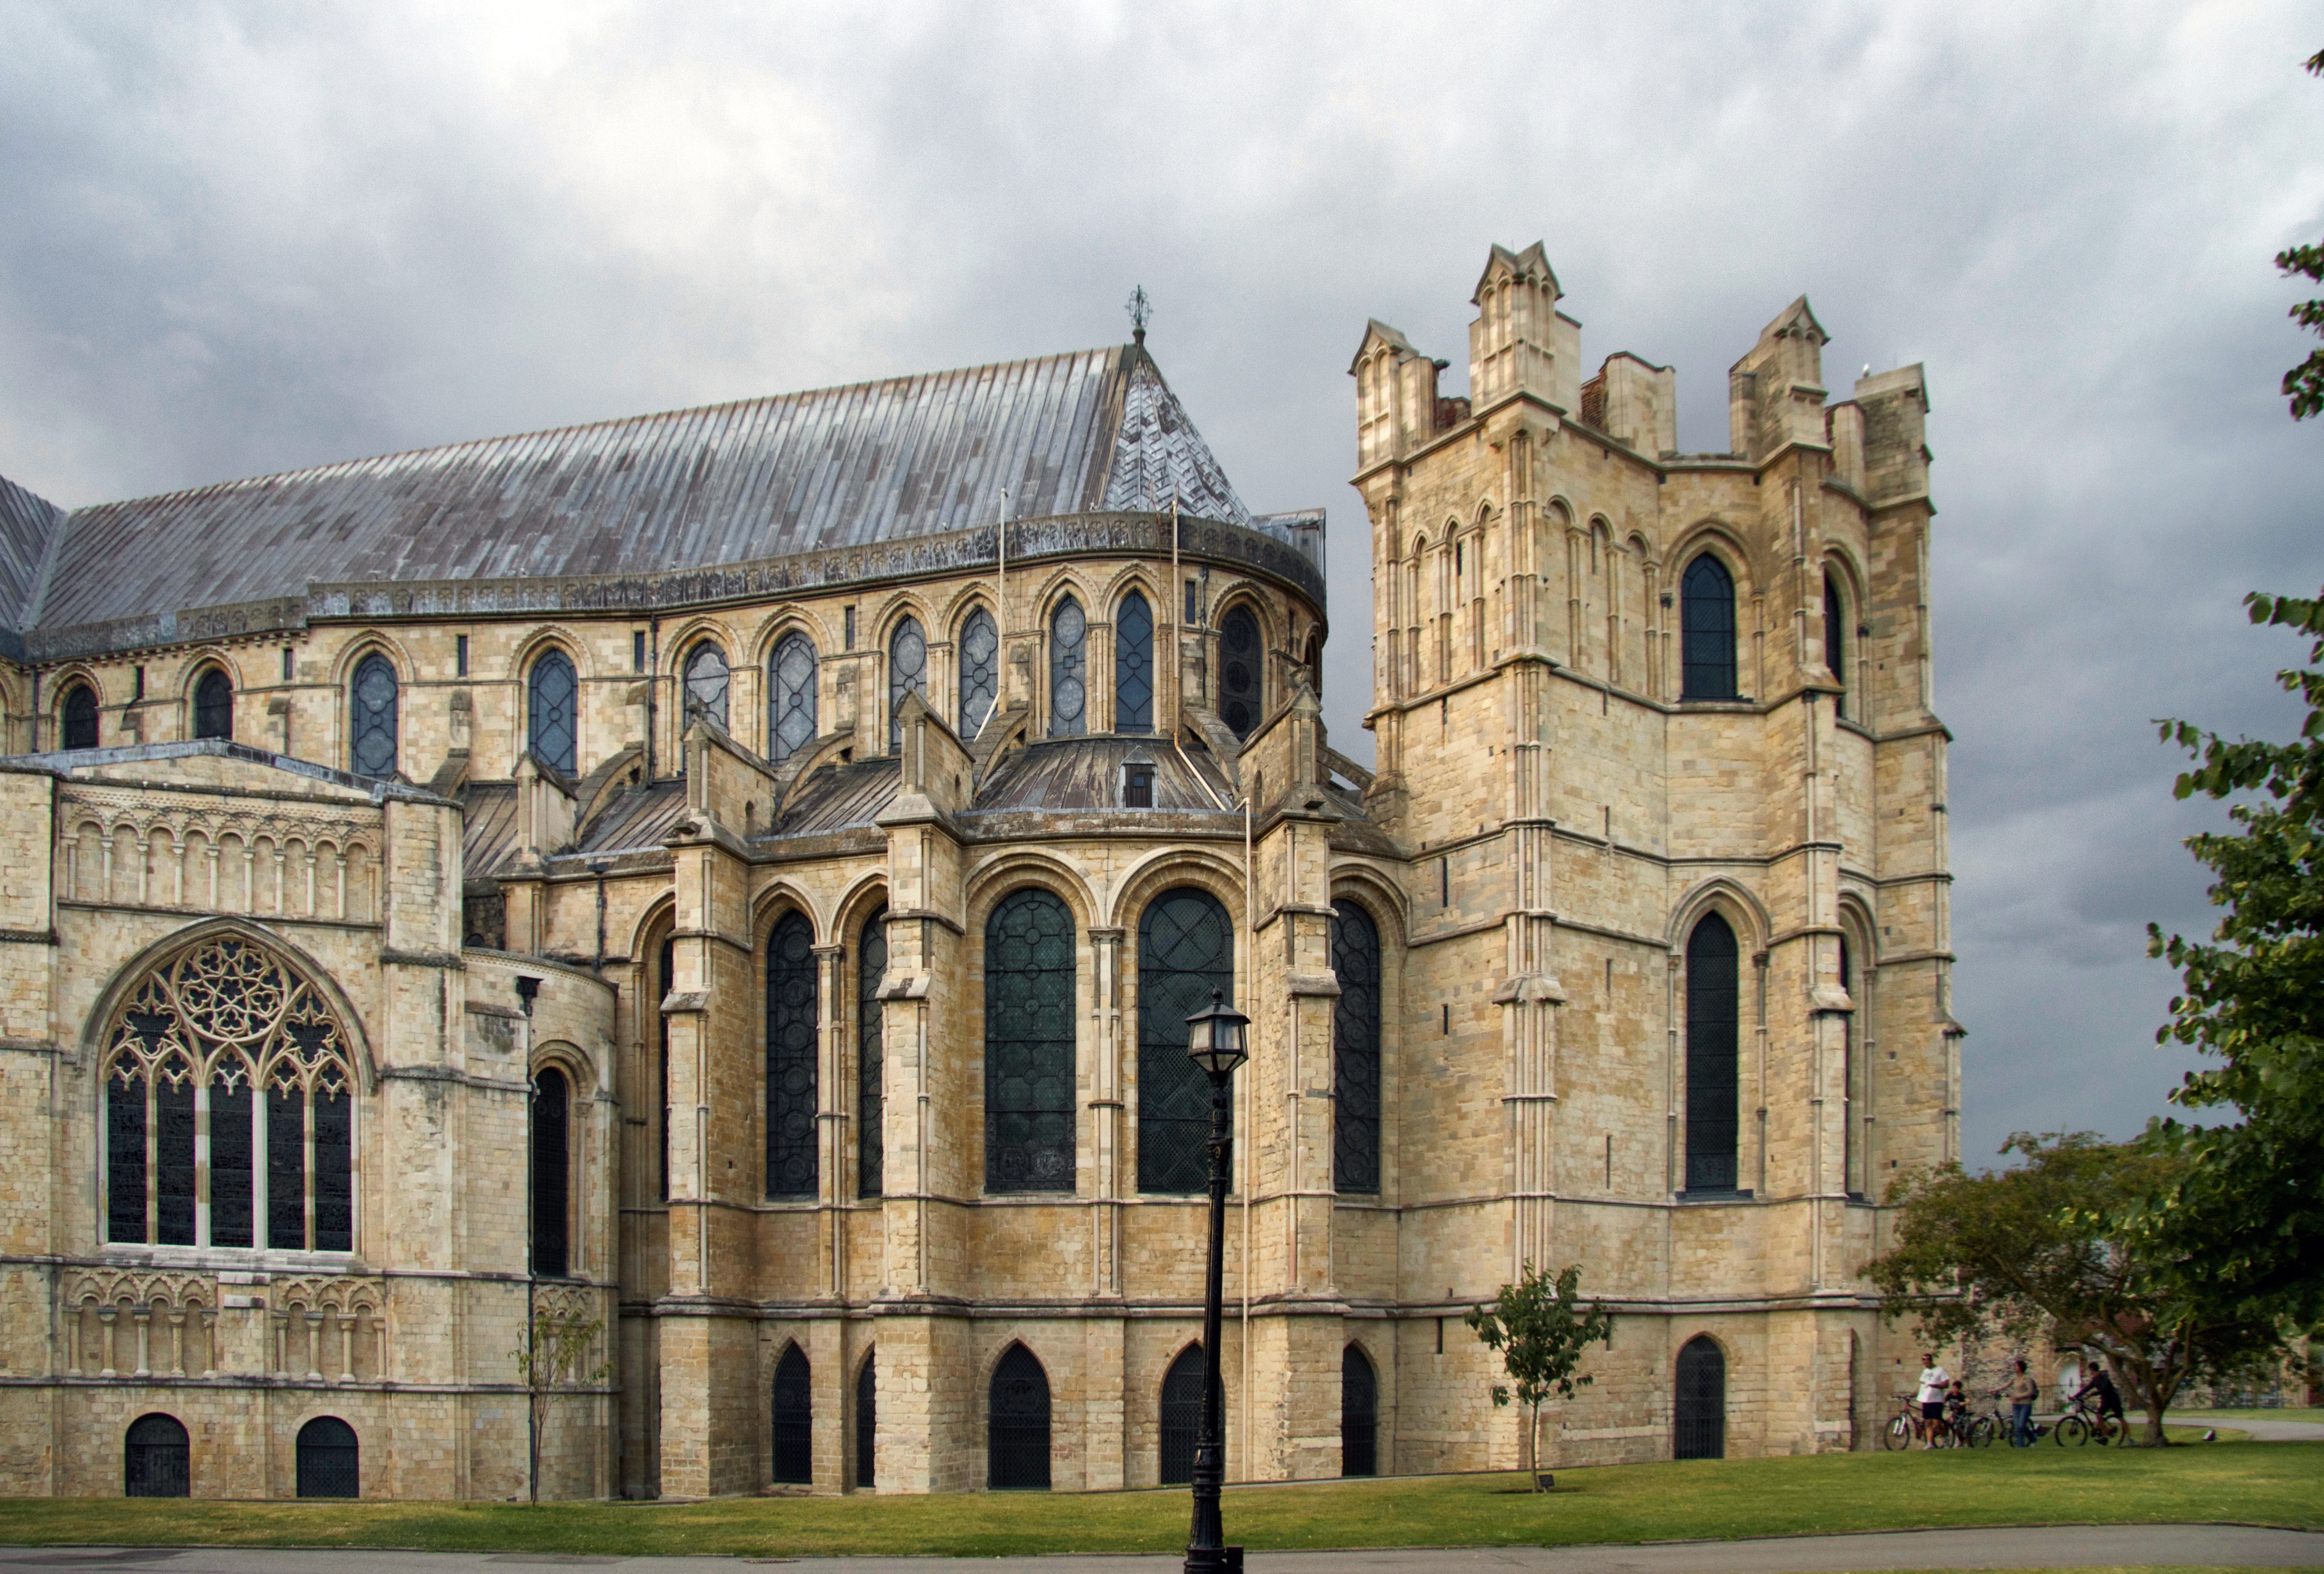
architecture, building, chateau, palace, facade, church, cathedral, gothic, place of worship, world heritage, places of interest, medieval architecture, england, monastery, abbey, unesco, estate, canterbury, united kingdom, stately home, cathedral of christianity, historic site, byzantine architecture